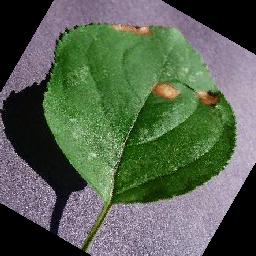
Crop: apple
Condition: black_rot